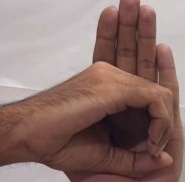
ASL sign: 0